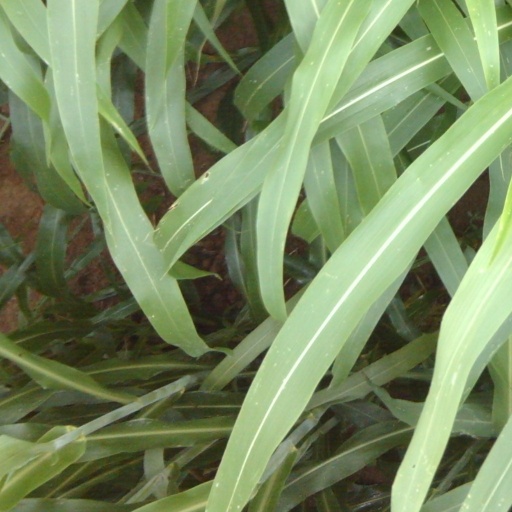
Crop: sorghum